Pettigrew Home & Museum

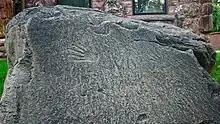
Prayer Rock Face on display at Pettigrew Home & Museum

The Pettigrew Home & Museum is operated by Siouxland Heritage Museums, which also operates the Old Courthouse Museum, free of charge and open to the public. The eclectic collections contain animal specimens, firearms, Native American artifacts and clothing, walking canes, and items related to Sioux Falls' early history. Some of the Native American artifacts came from Pettigrew's excavations at nearby burial mounds. Also among the items on display are a jar of water from the Jordan River, part of the Great Pyramid at Giza, a cane from Queen Liliʻuokalani, and Pettigrew's own indictment for sedition due to his opposition of the United States's entry into World War I.